The Graduate School of Offenburg University of Applied Sciences

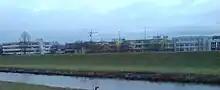
Hochschule Offenburg, Panorama

The university was founded in 1964 originally as a state engineering school with the Departments of Mechanical and Electrical Engineering. From 1971 the university was called "Fachhochschule" Offenburg (FHO). In 1978, the curriculum was expanded to include business studies, which initiated the Campus Gengenbach. In 1996, the Fourth Department of Media and Information Sciences was supplemented. 2000, the Graduate School was founded, which today serves and coordinates four international study programs. In 2005, as part of the transition to the Bachelor/Master's degrees (Bologna process), the university has been renamed to "Hochschule" Offenburg (HSO). In 2009, after a 2 years construction period, the new extension building for the faculty "Media and Information" has been inaugurated.